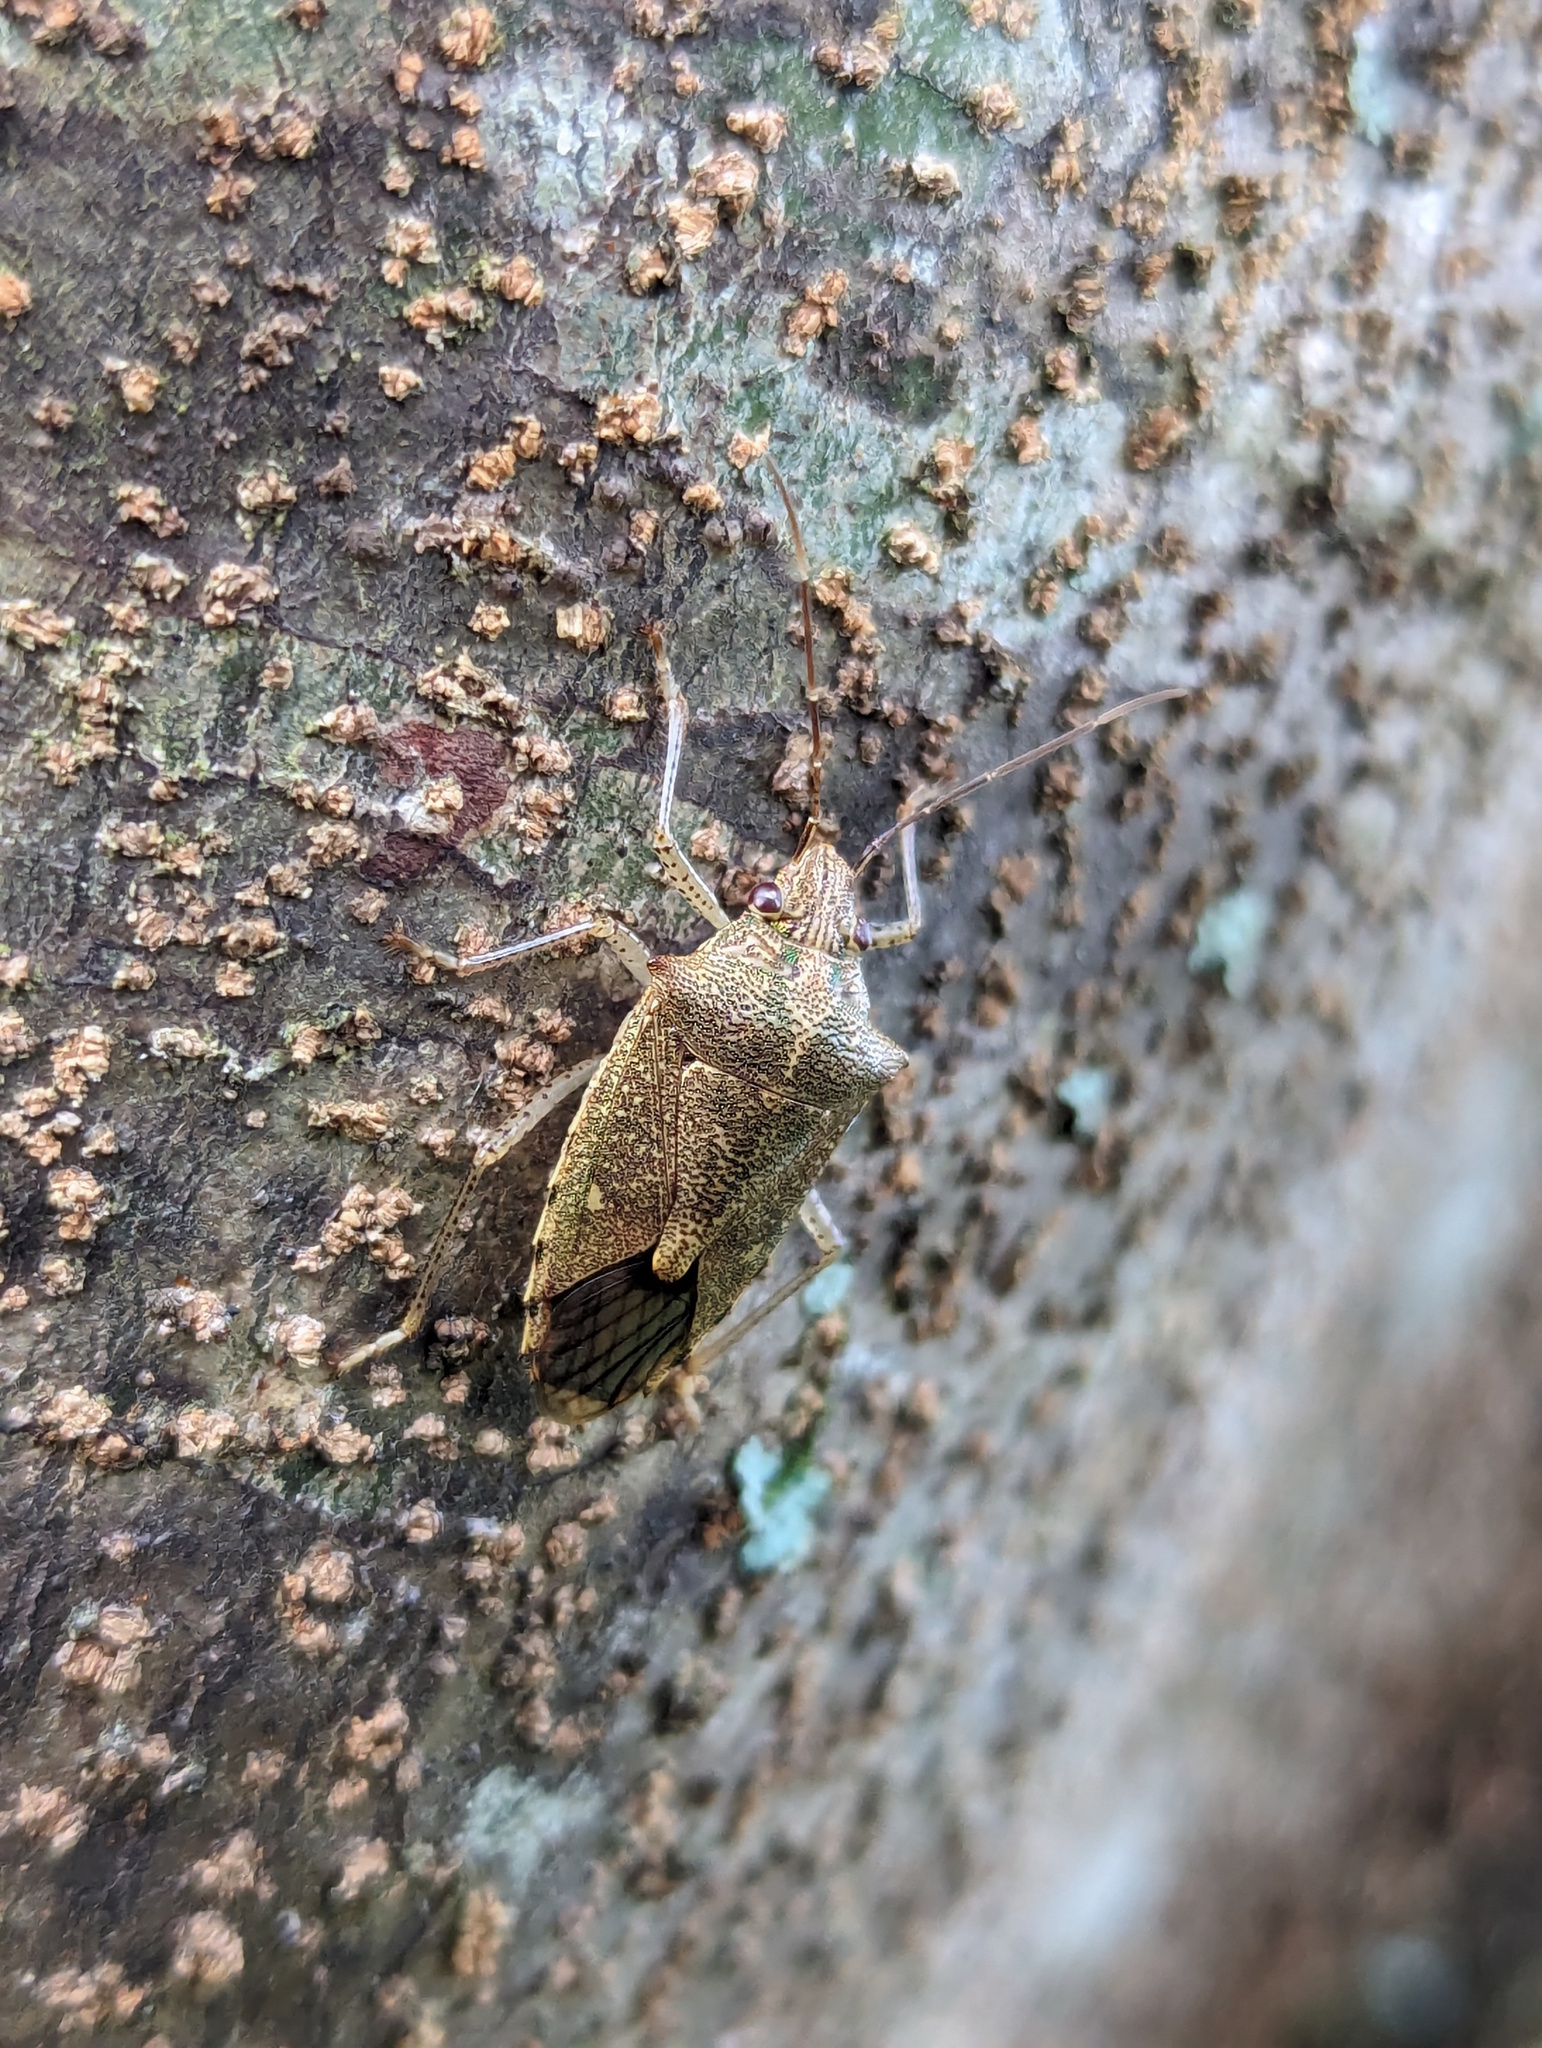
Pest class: stink_bug